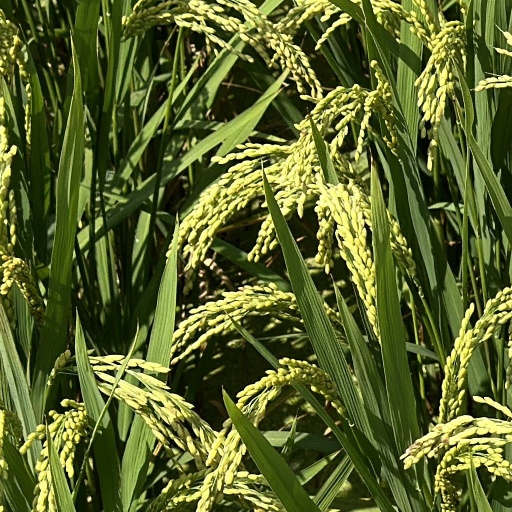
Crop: rice